R-Point

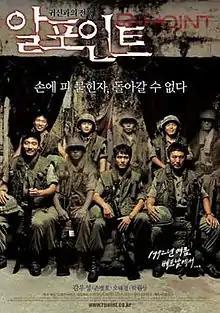
Theatrical poster

R-Point is a 2004 South Korean psychological horror war film written and directed by Kong Su-chang. Set in Vietnam in 1972, during the Vietnam War, it stars Kam Woo-sung and Son Byong-ho as members of the South Korean Army in Vietnam. Most of the movie was shot in Cambodia. Bokor Hill Station plays a prominent part of the movie, in this case doubling as a French colonial plantation. In 2011, Palisades Tartan re-released this film on DVD under the title Ghosts of War.